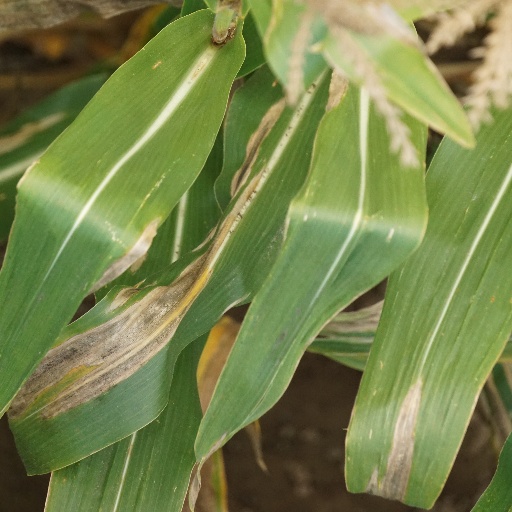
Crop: maize; corn